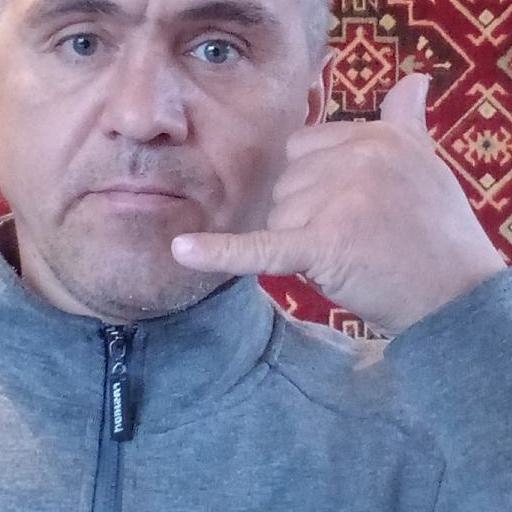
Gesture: call